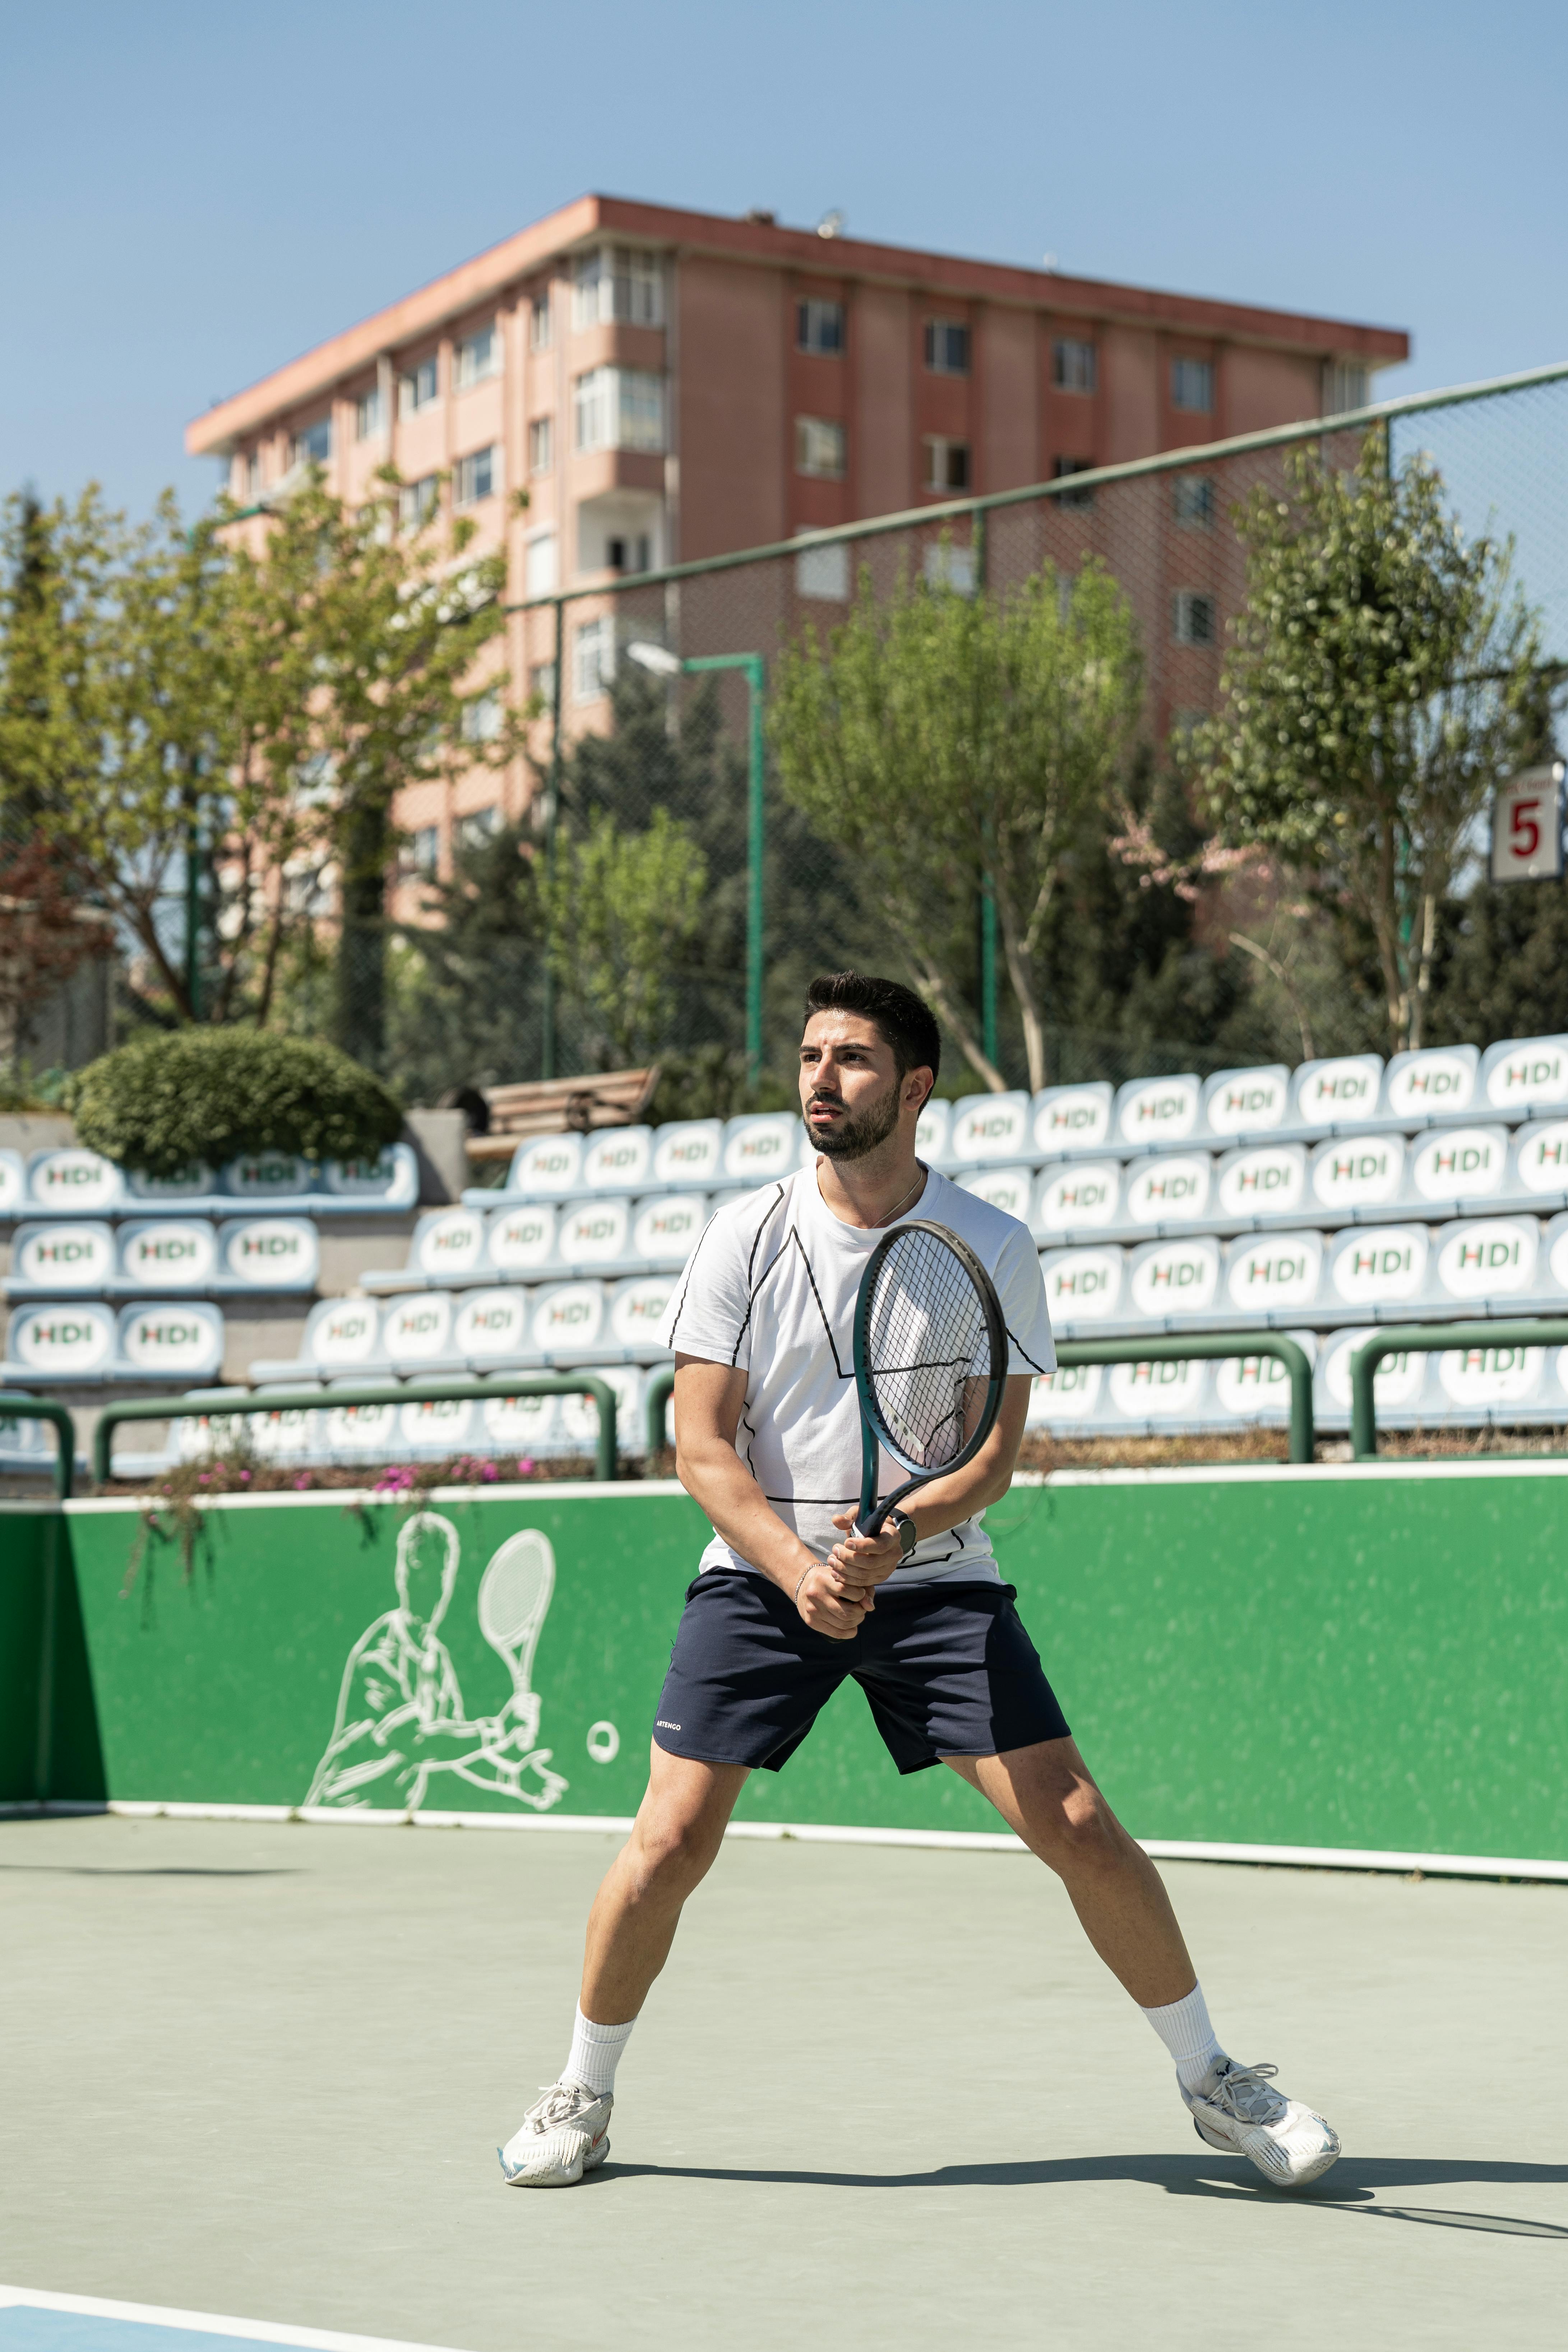
Gender: men